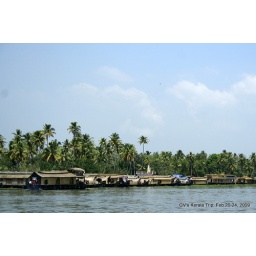
Vembanad lake backwaters, Alleppey. House boat is known as Kettuvallam in local lingo.